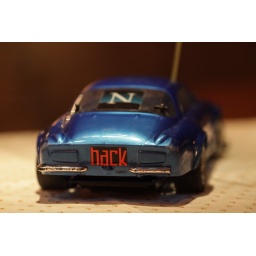
With a Netscape sticker in the rear window and a &amp;quot;Hack&amp;quot; sticker instead of the plate